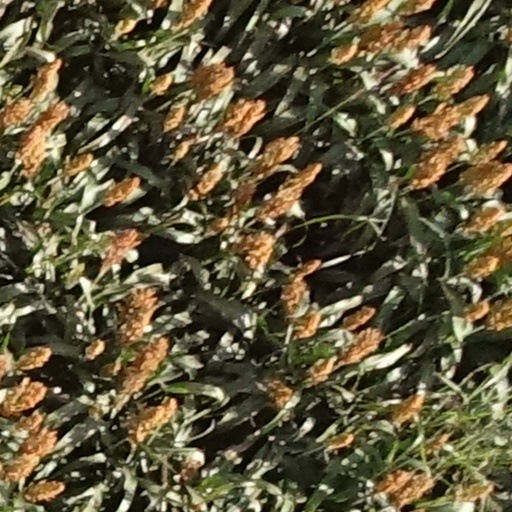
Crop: sorghum